Cane River Creole National Historical Park

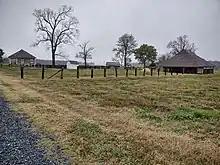
Structures at Oakland Plantation in 2022

Oakland Plantation was started in the 18th century with a land grant to the French Creole Prud'homme family. In 1789, Emanuel Prud'homme received a land grant from the Spanish government, who ruled Louisiana during that time. Emmanuel was one of the first planters to grow cotton in the area. During this period, Emmanuel began to purchase enslaved workers to labor in the fields and build the structures needed on the plantation. In 1818, Prud'homme began construction of his plantation home. In the late 1820s, Emanuel's son, Pierre Phanor Prud'homme, took over management of the plantation.